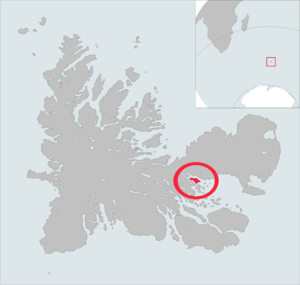
La faune des îles Kerguelen est composée d'espèces historiques, et d'espèces invasives amenées par l'homme.
L'île Haute est une île française de l'archipel des Kerguelen située dans le fond du golfe du Morbihan au nord-est de la presqu'île du Gauss et au sud-ouest de la péninsule Courbet.